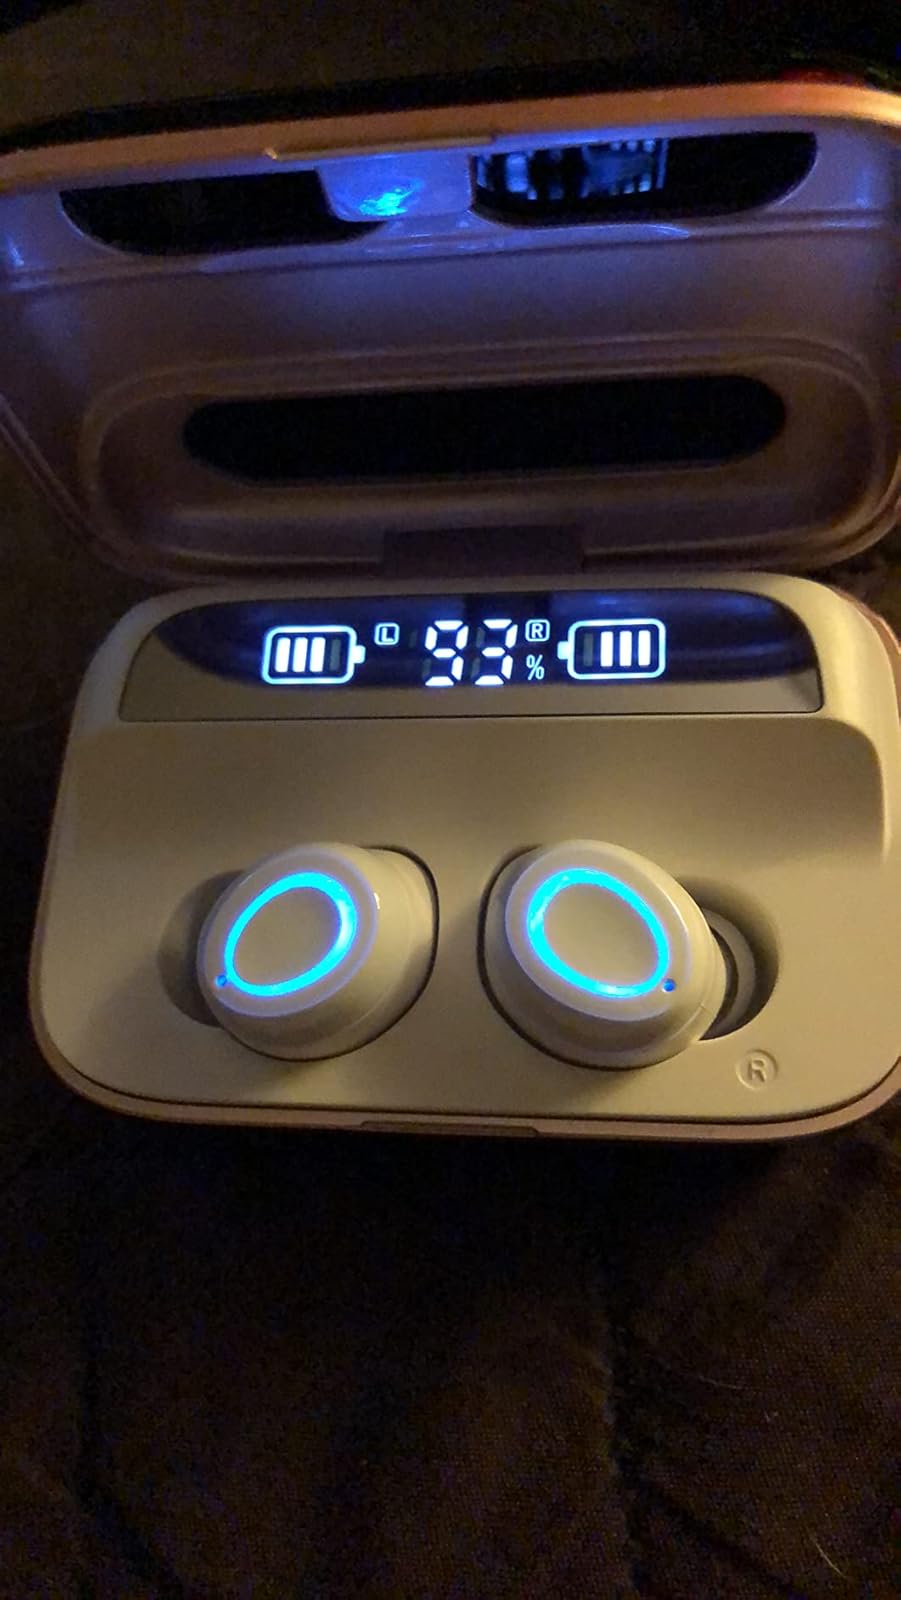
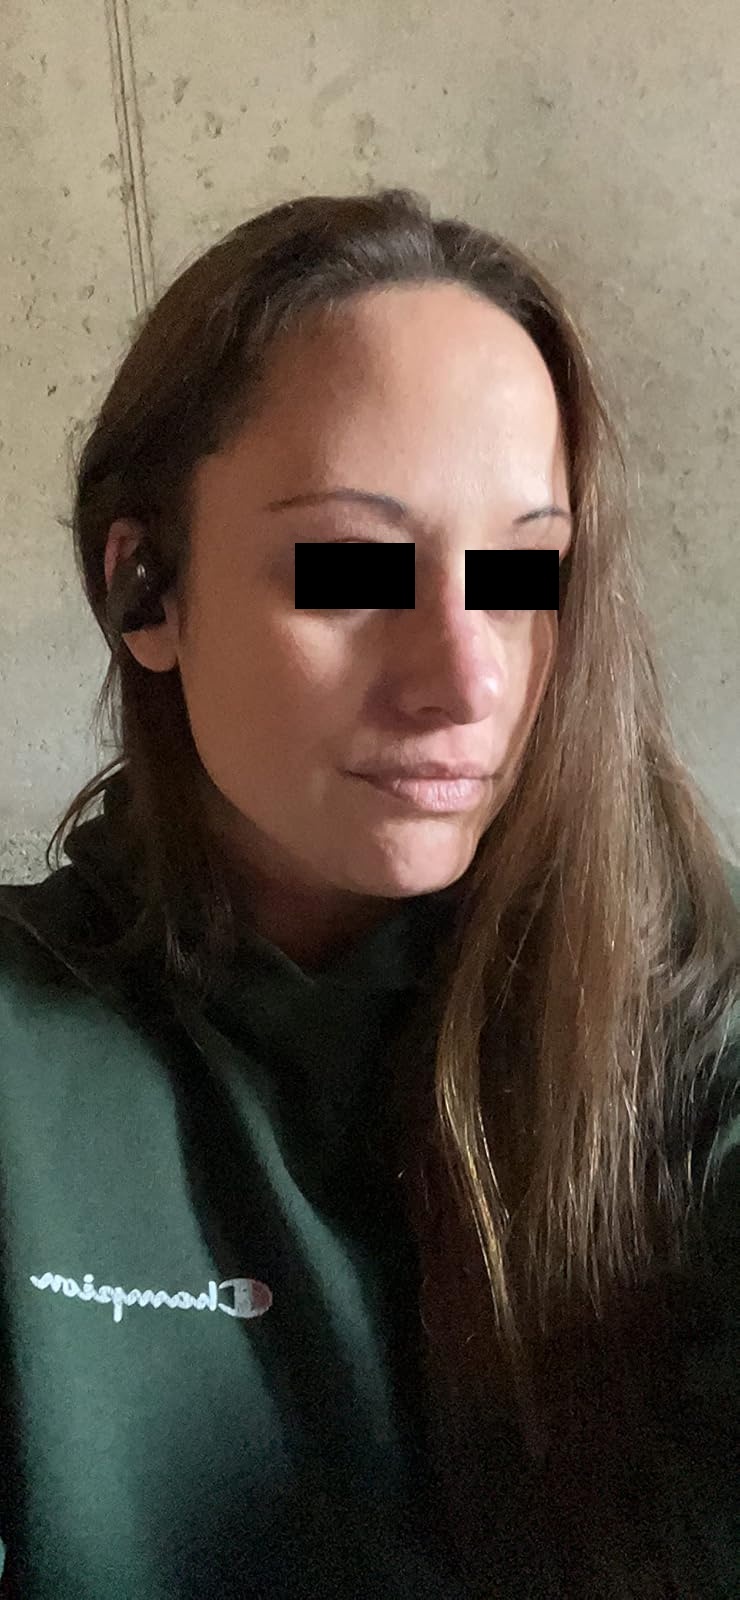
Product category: earbuds
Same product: no